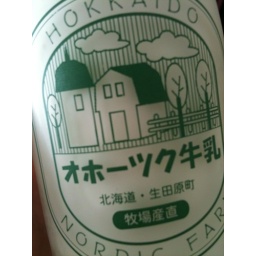
Milk in glass bottles tastes better.